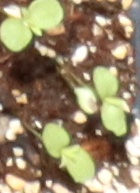
Label: Flax